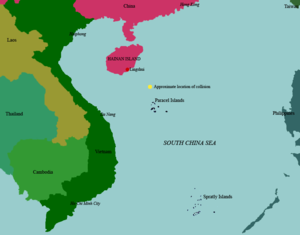
L’incident de l'île d'Hainan est un incident diplomatique survenu entre les États-Unis et la République populaire de Chine. Il fait suite à une collision entre un Lockheed EP-3 de l'United States Navy et un Shenyang J-8 de la Marine chinoise le 1ᵉʳ avril 2001 près de l'île d'Hainan, lors duquel un pilote chinois a trouvé la mort, et où l'avion américain a procédé à un atterrissage d'urgence sur le sol chinois. L'origine de l'incident tourne autour d'une question d'interprétation du droit aérien, et de la définition de l'espace aérien international. Il s'agit de la crise diplomatique la plus grave entre les États-Unis et la République populaire de Chine depuis la fin de la guerre froide en 1991.